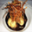
Label: lobster